ArXiv

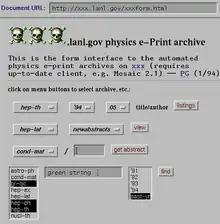
A screenshot of the arXiv taken in 1994, using the browser NCSA Mosaic. At the time, HTML forms were a new technology.

arXiv was made possible by the compact TeX file format, which allowed scientific papers to be easily transmitted over the Internet and rendered client-side. Around 1990, Joanne Cohn began emailing physics preprints to colleagues as TeX files, but the number of papers being sent soon filled mailboxes to capacity. Paul Ginsparg recognized the need for central storage, and in August 1991 he created a central repository mailbox stored at the Los Alamos National Laboratory (LANL) that could be accessed from any computer. Additional modes of access were soon added: FTP in 1991, Gopher in 1992, and the World Wide Web in 1993. The term e-print was quickly adopted to describe the articles.